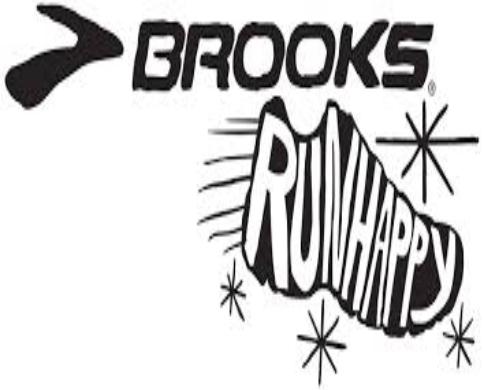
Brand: Brooks
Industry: Sports